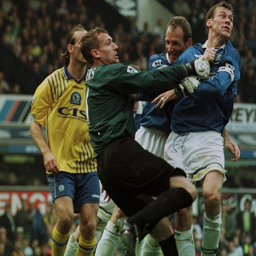
no stopping him : football player jumps with football player